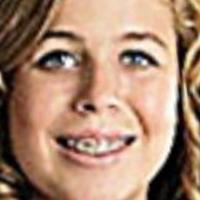
Age group: age 11-20